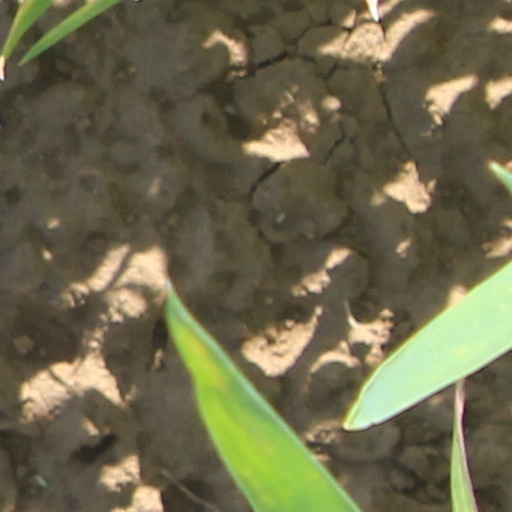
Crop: wheat